Nuraghe Su Mulinu

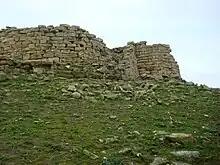
Nuraghe Su Mulinu

Nuraghe Su Mulinu is an archaeological site located in the territory of Villanovafranca, in the province of South Sardinia.